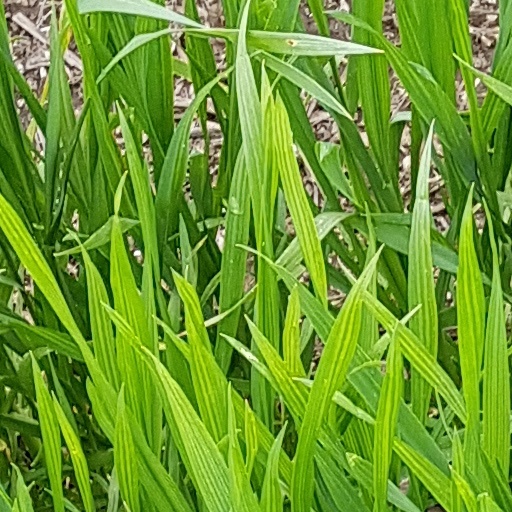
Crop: wheat